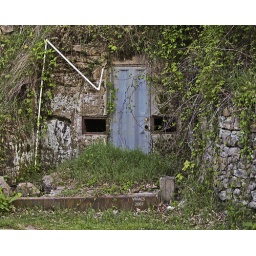
The blue door in the hill